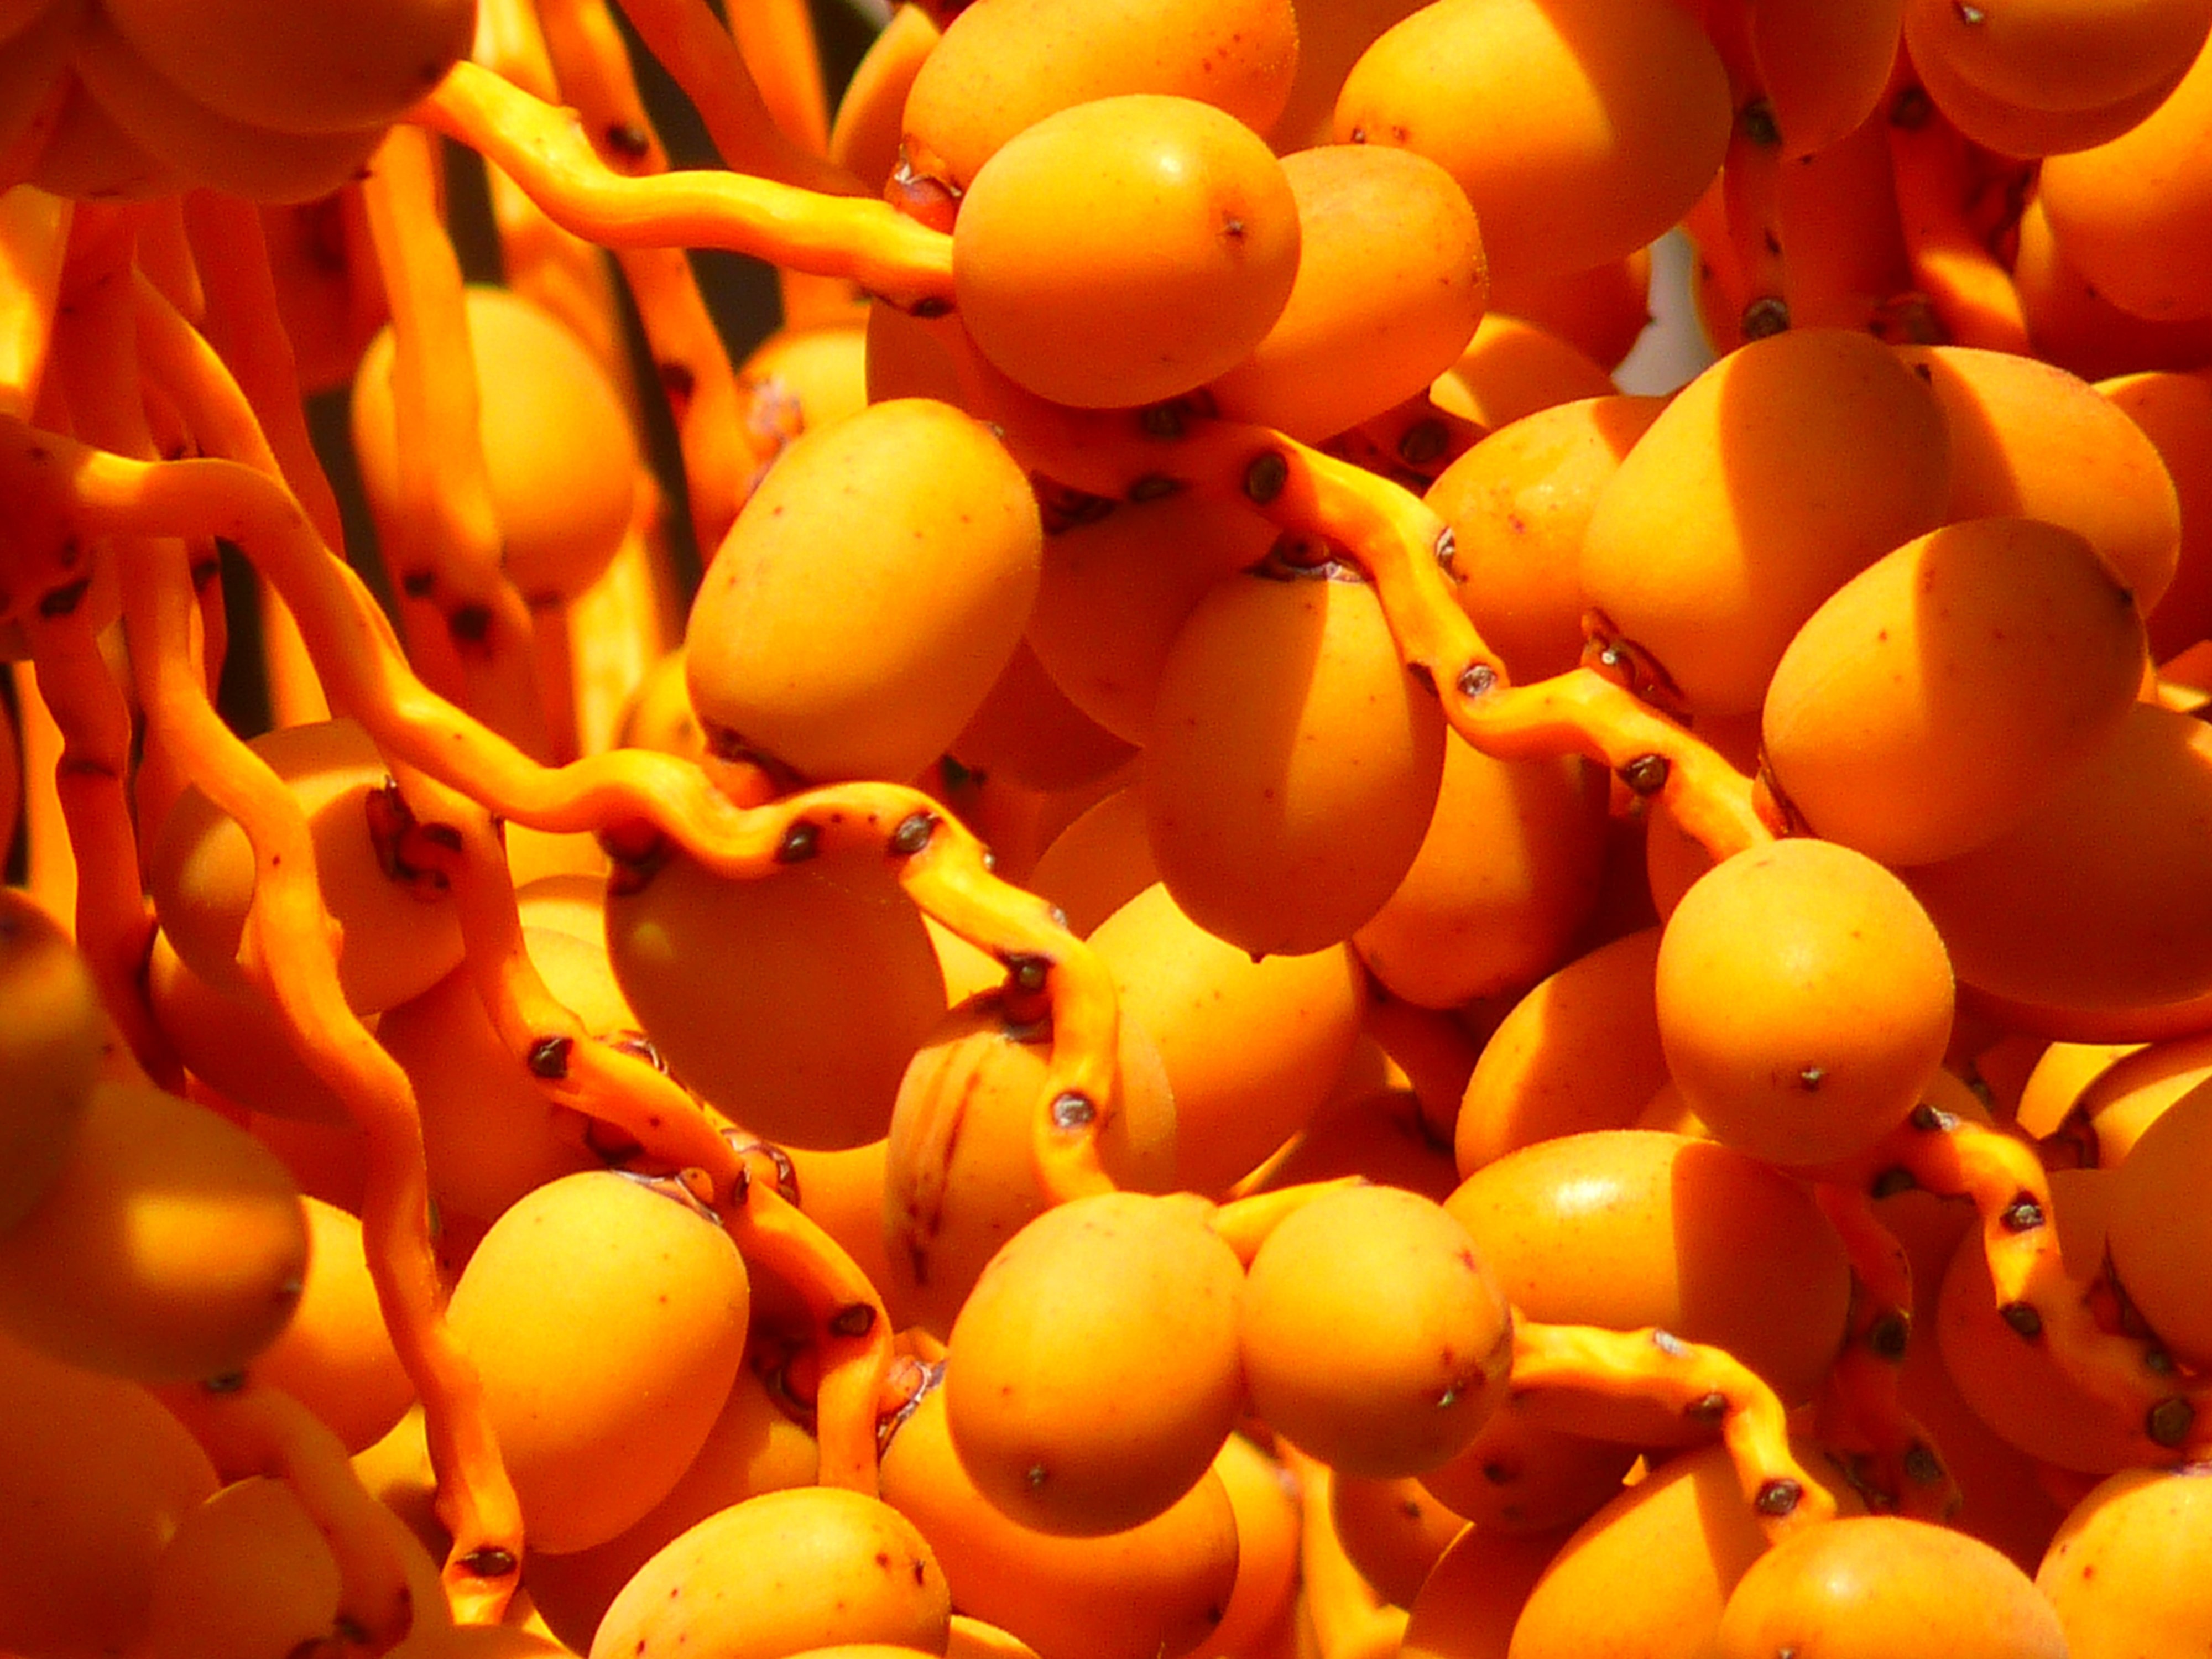
plant, fruit, flower, petal, orange, food, palm, produce, vegetable, color, autumn, yellow, fruits, macro photography, dates, flowering plant, date palm, land plant